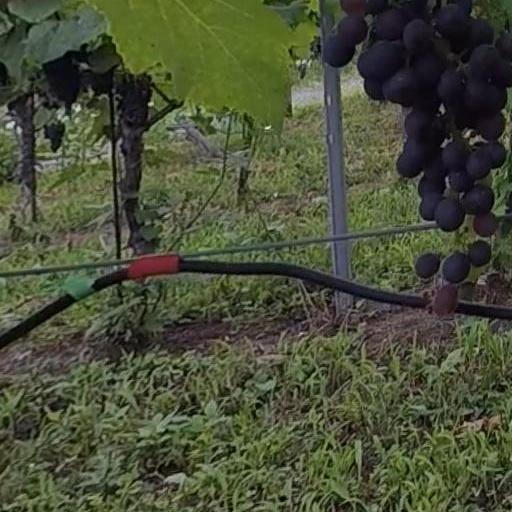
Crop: grape